Kakaʻako

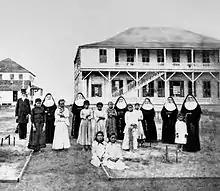

Kakaʻako was once a thriving Native Hawaiian community with agricultural terraces where Hawaiian royalty once lived. Kamehameha I had a residence with his family and personal kahuna and chief adviser Hewahewa. Hawaiians used the region for fishpond farming, salt making, wetland agriculture and human burials, according to Cultural Surveys Hawaii, which did several reports on the area.